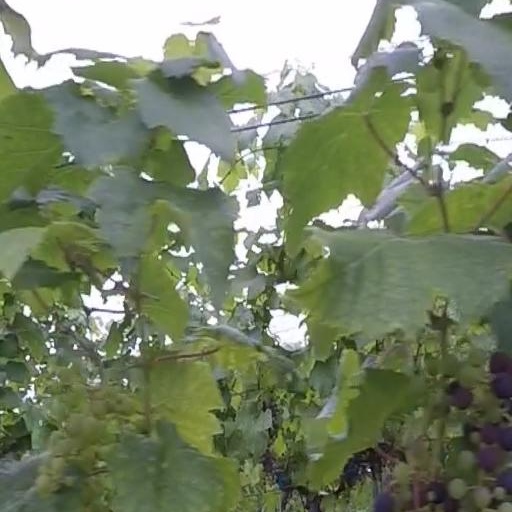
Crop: grape